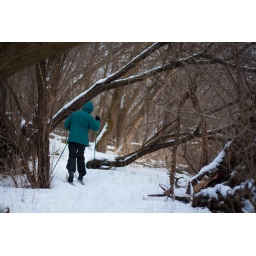
My dad ducks under a tree branch while cross-country skiing.